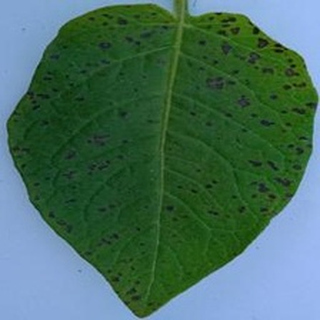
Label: potato_early_blight